Kushiro Station (Hokkaido)

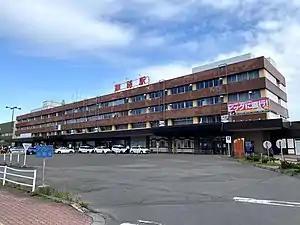
Station building, September 2021

is a railway station in the city of Kushiro in Hokkaido, Japan, operated by the Hokkaido Railway Company (JR Hokkaido).